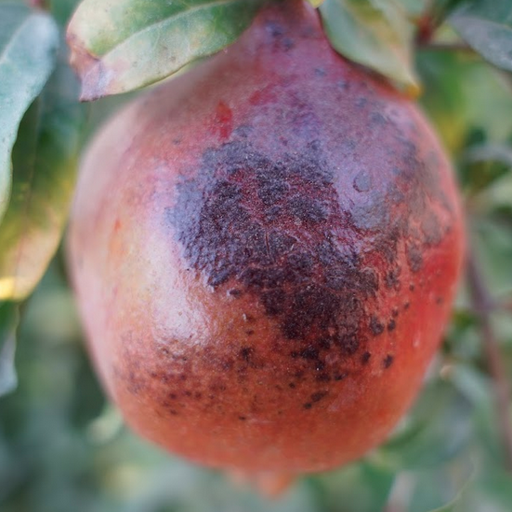
Label: Sunburn